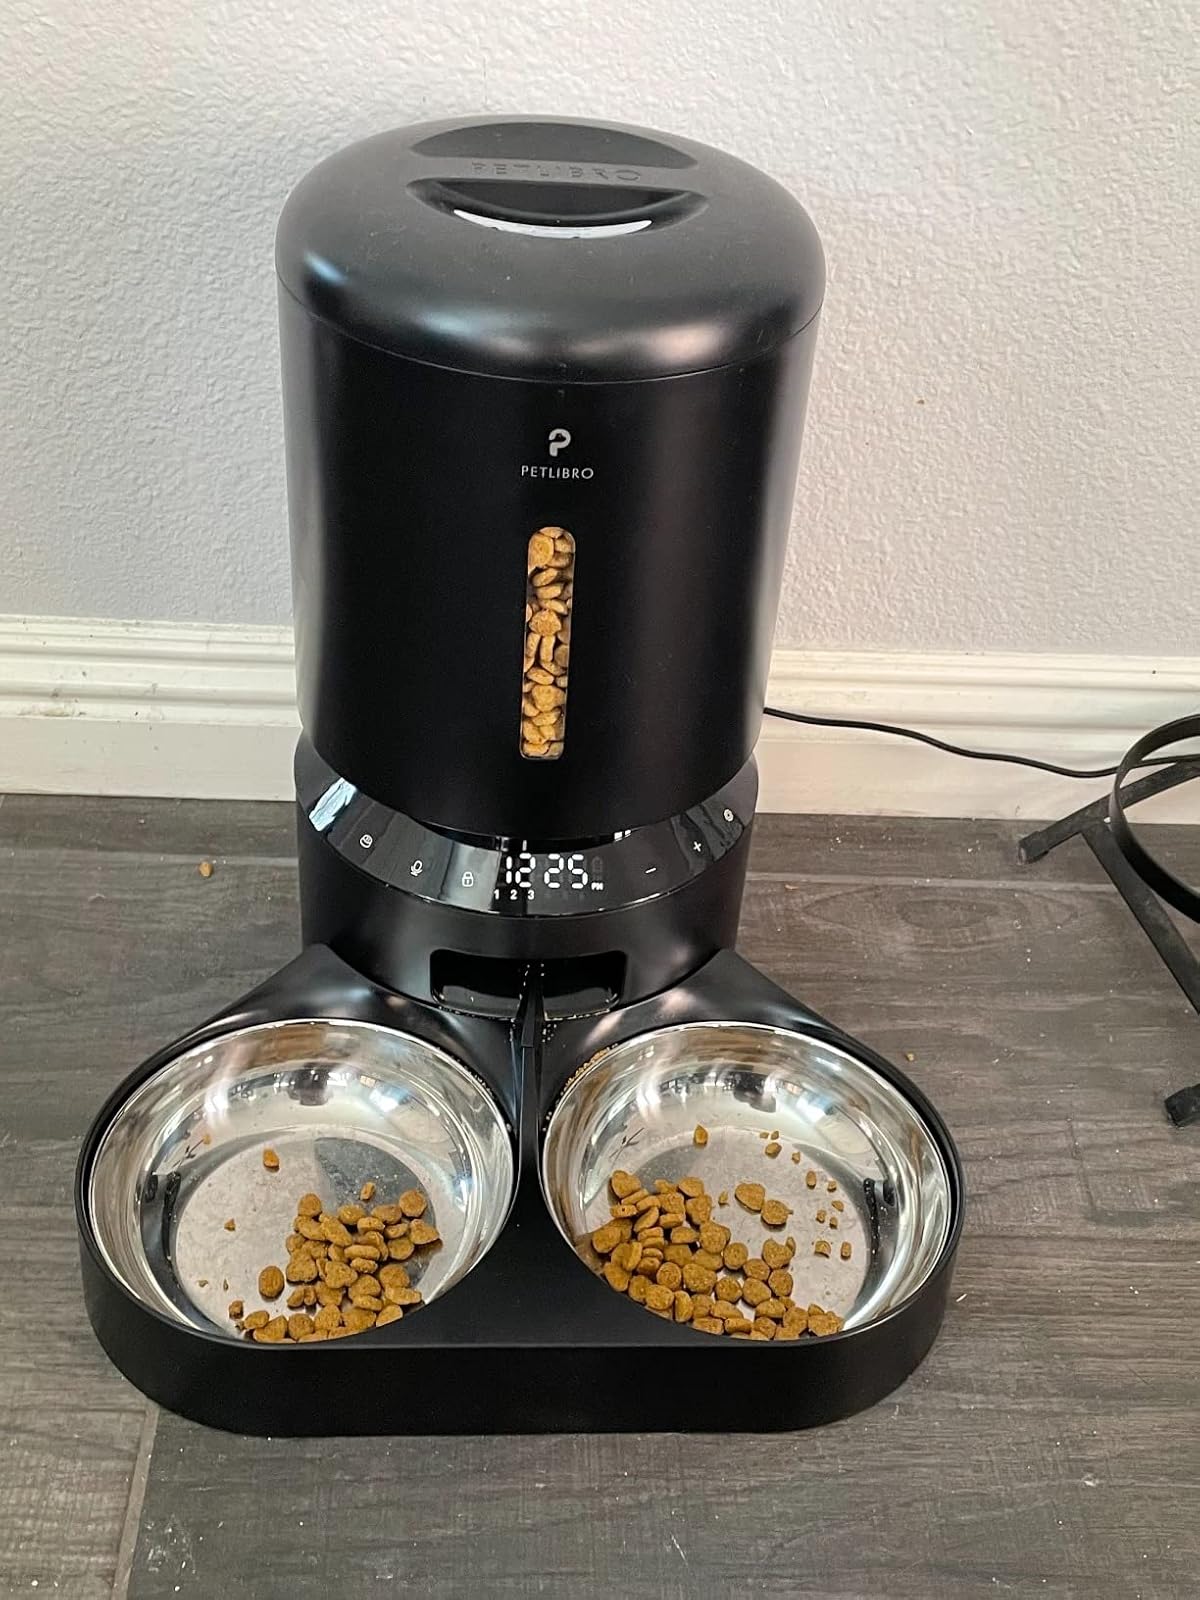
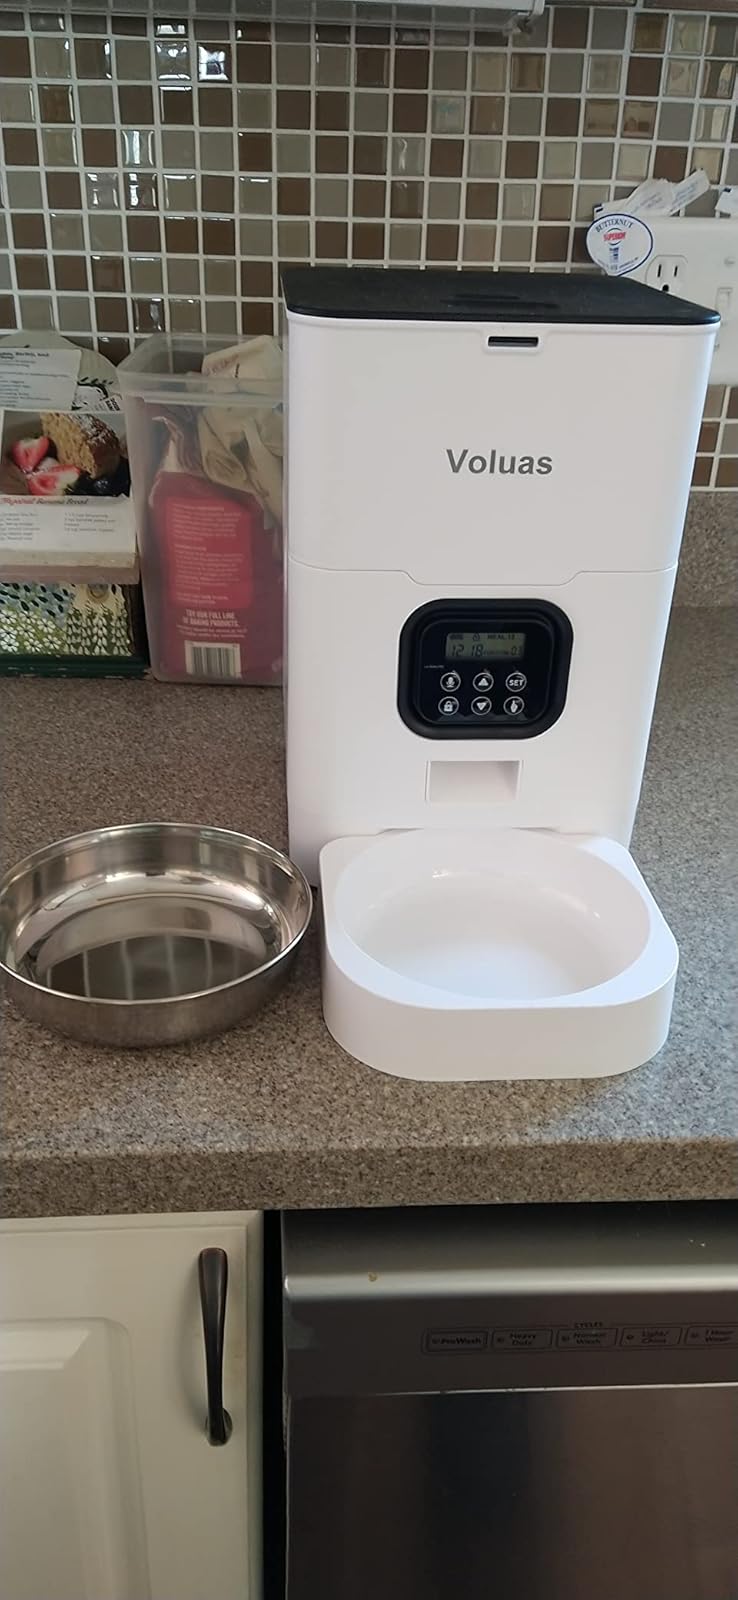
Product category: items_feeder
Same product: no